The Dark (2018 film)

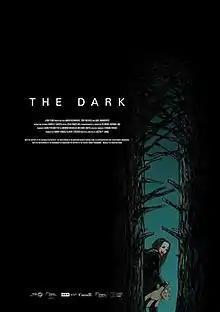
Film poster

The Dark is a 2018 Austrian horror film written and directed by Justin P. Lange and starring Nadia Alexander, Toby Nichols, and Karl Markovics. The plot features an undead teenage girl befriending an abused, blind boy and regaining humanity in the process. The film debuted at the 2018 Tribeca Film Festival and was released in the US on 26 October 2018.